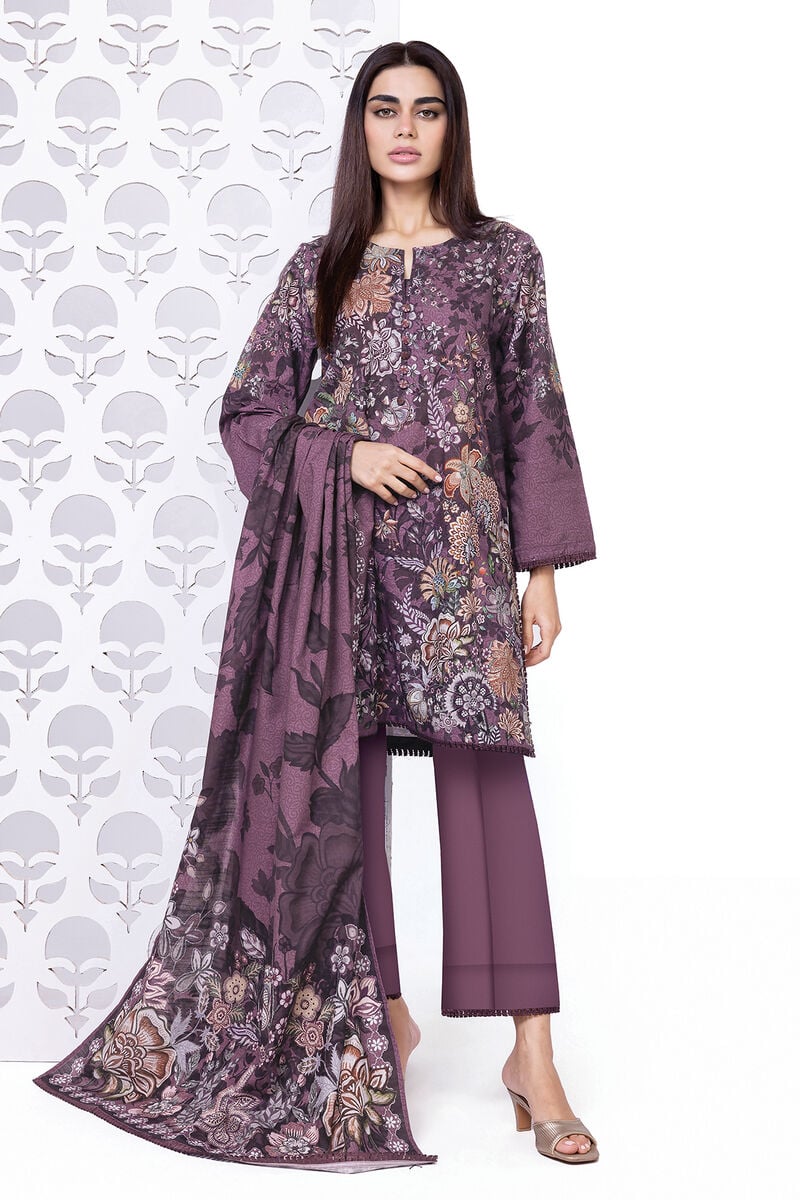
purple multi embroidered salwar suit